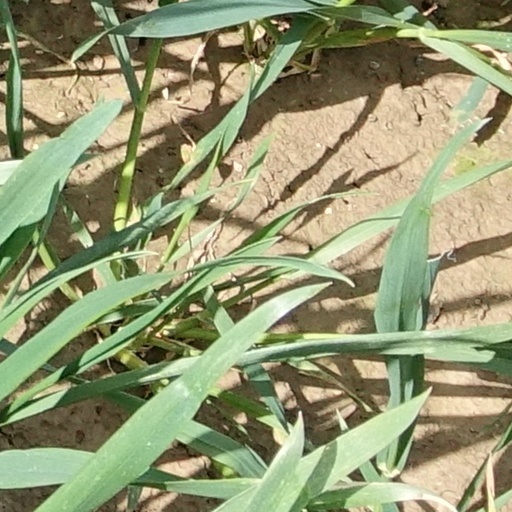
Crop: wheat